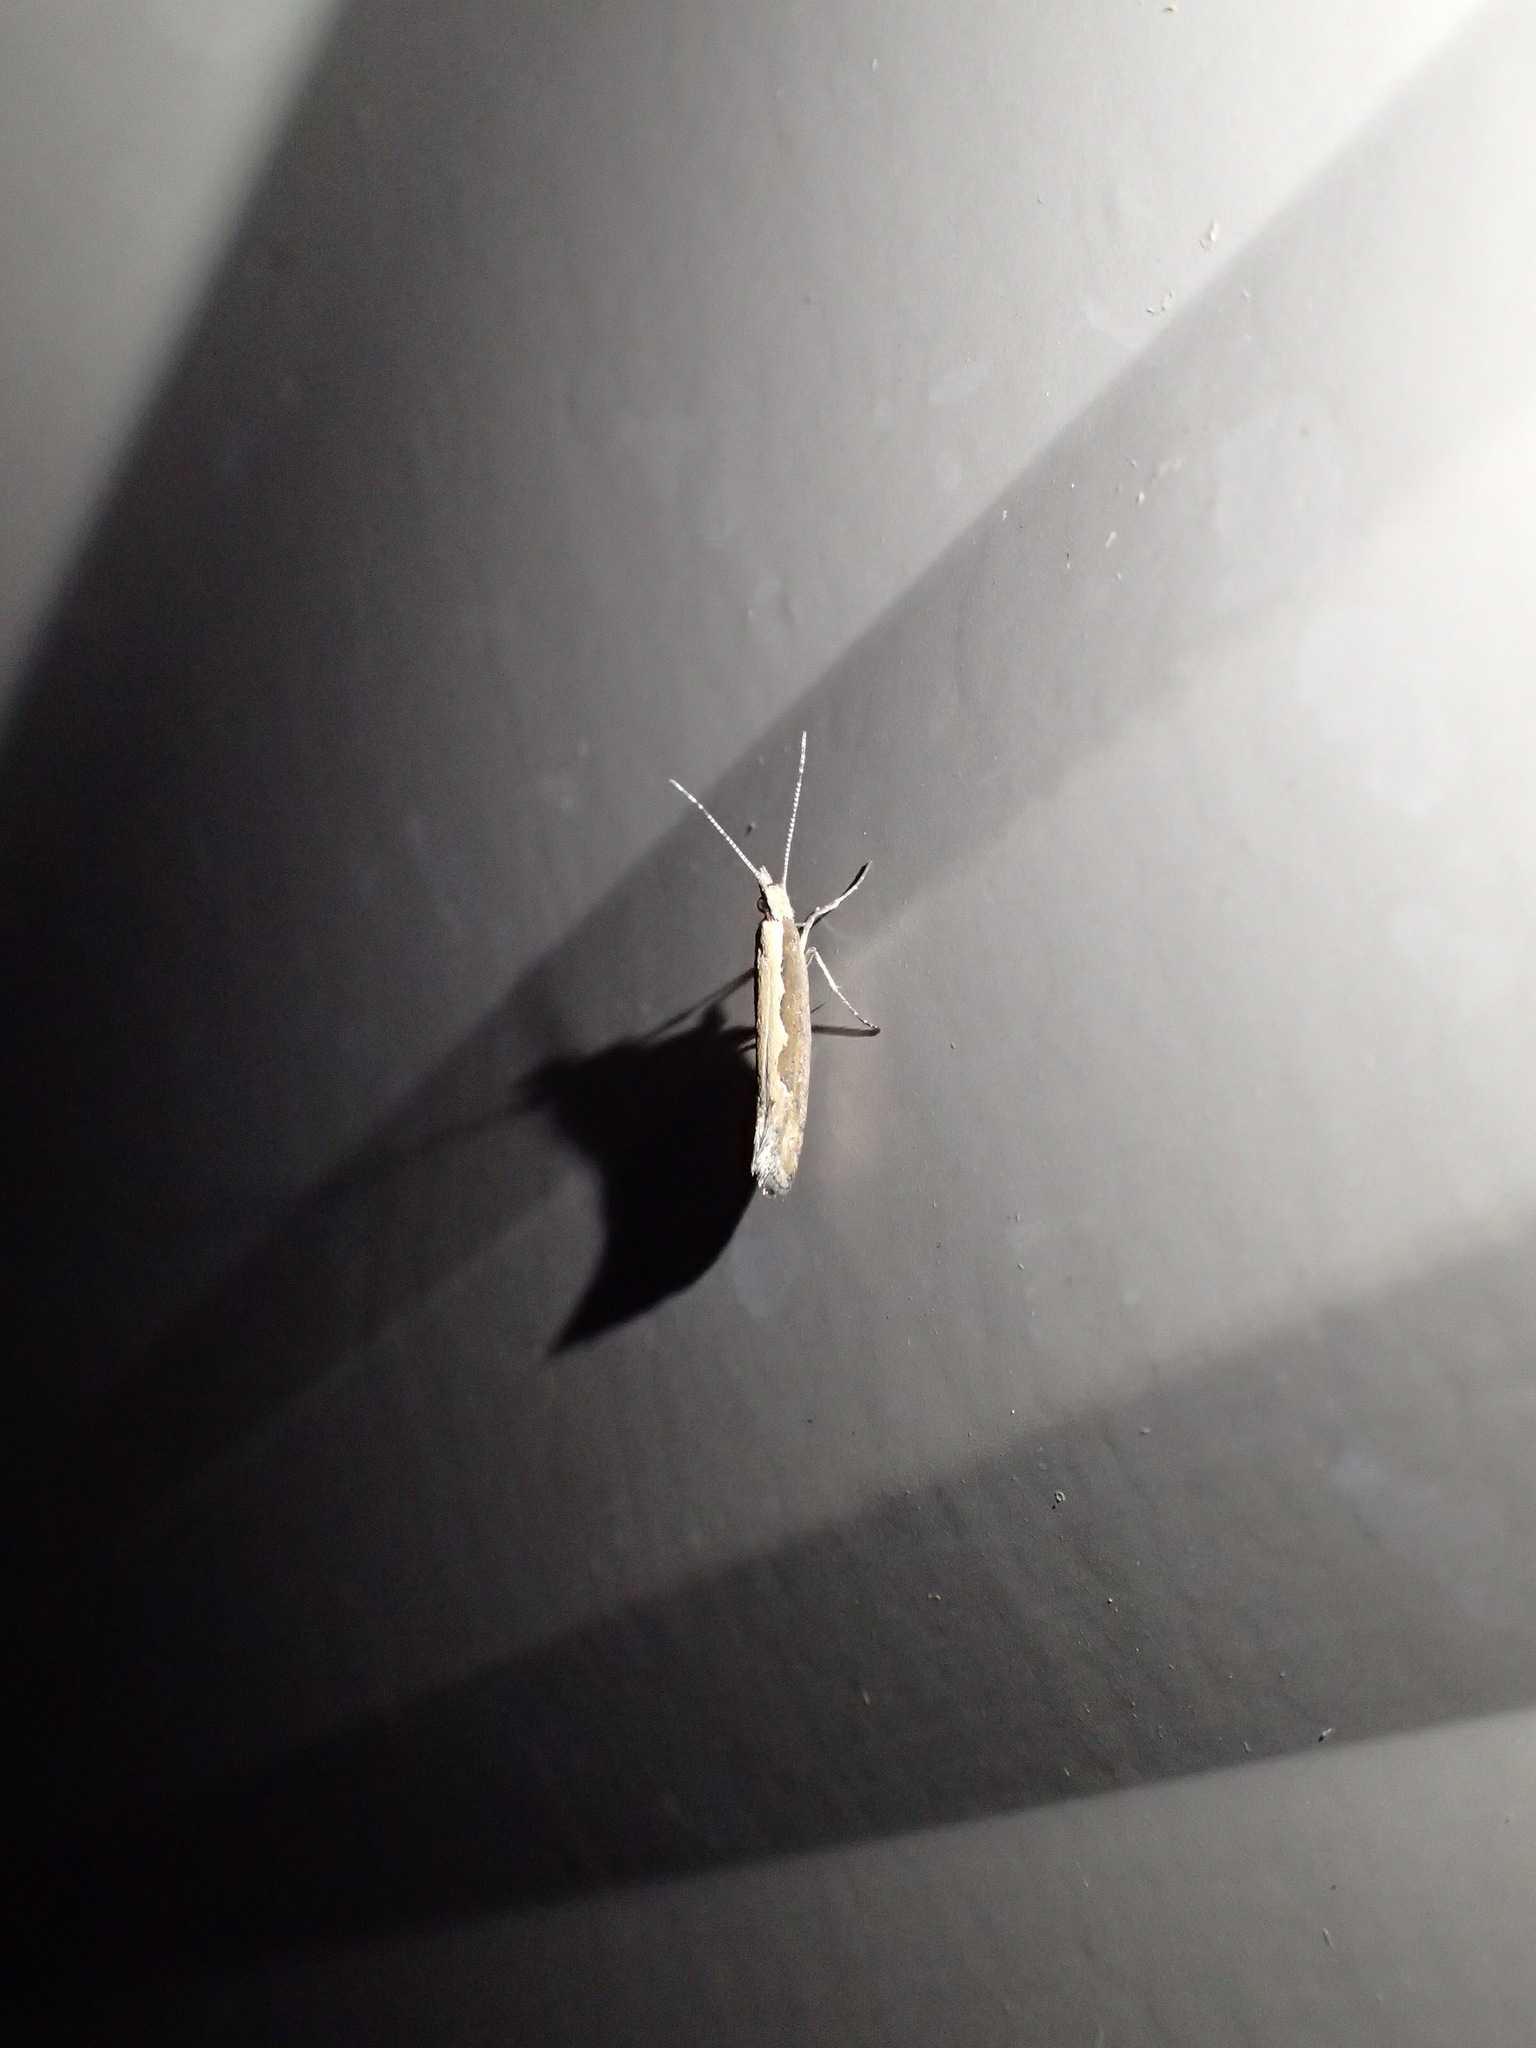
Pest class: diamondback_moth